History of Afghanistan

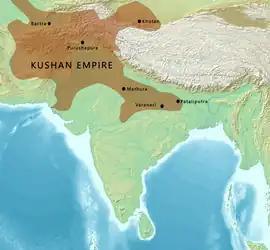
Kushan territories (full line) and maximum extent of Kushan dominions under Kanishka (dotted line), according to the Rabatak inscription.

The Indo-Scythians were descended from the Saka (Scythians) who migrated from southern Siberia to Pakistan and Arachosia from the middle of the 2nd century BCE to the 1st century BCE. They displaced the Indo-Greeks and ruled a kingdom that stretched from Gandhara to Mathura. One of the most important Indo-Scythian rulers was Azes I, who ruled between about 48–25 BCE. The power of the Saka rulers started to decline in the 2nd century CE after the Scythians were defeated by the south Indian Emperor Gautamiputra Satakarni of the Satavahana dynasty. Later the Saka kingdom was completely destroyed by Chandragupta II of the Gupta Empire from eastern India in the 4th century.